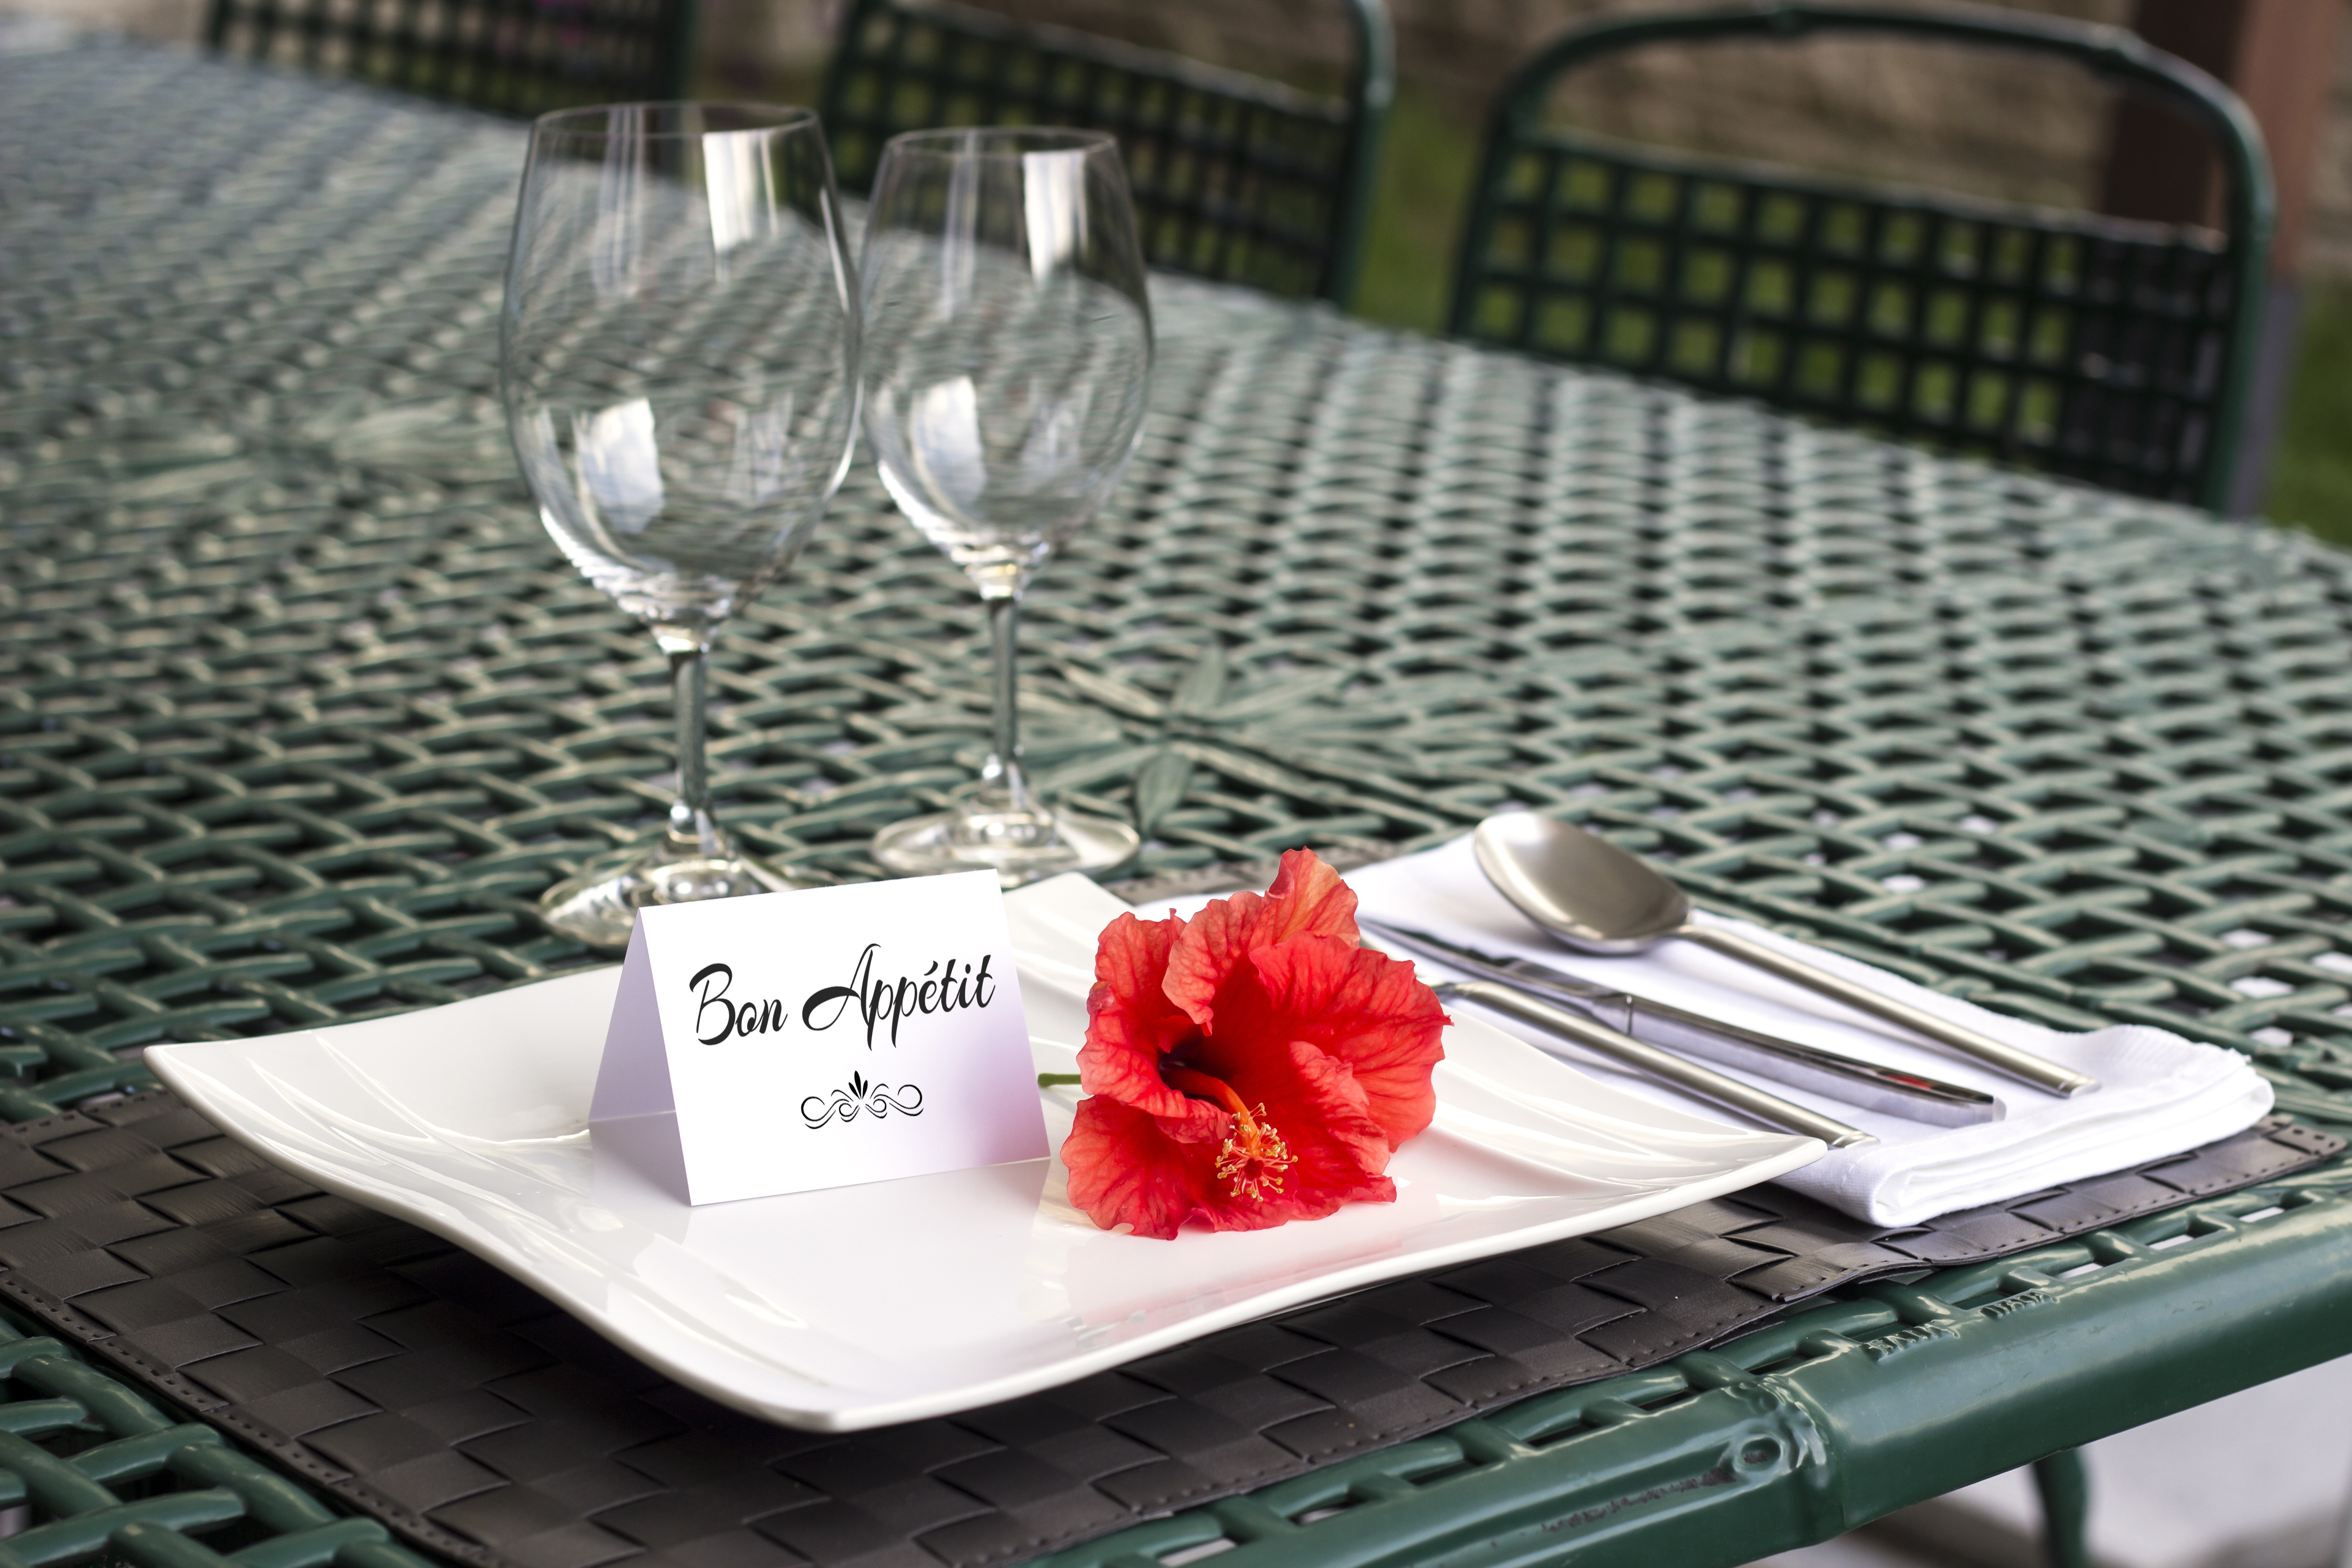
table, glass, restaurant, meal, food, plate, romance, lunch, tablecloth, dining, dinner, hospitality, elegant, catering, service, setting, elegance, bon appetit